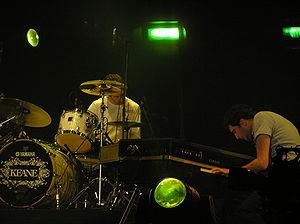
Keane est un groupe de rock alternatif britannique, originaire de Battle, dans le comté de l'East Sussex, en Angleterre. Formé en 1997, le groupe est composé de Tom Chaplin au chant, Tim Rice-Oxley au piano, Richard Hughes à la batterie et Jesse Quin à la basse et aux percussions. Depuis le début de leur carrière, le groupe a vendu plus de dix millions d'albums à travers le monde.